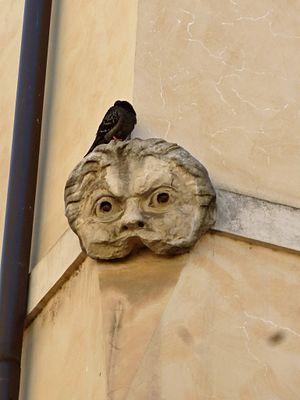
Le théâtre de Pompée est un théâtre romain situé au Champ de Mars, à Rome, dans l'actuel rione du Parione, construit par le consul romain Pompée, « un des grands conquérants de Rome » entre 61 et 55 av. J.-C.